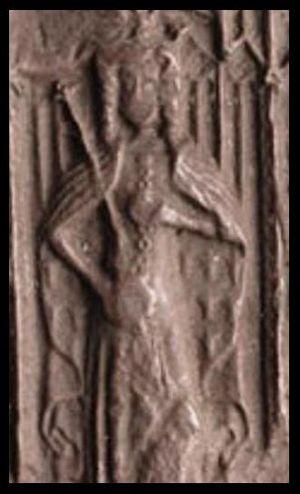
Murdoch Stuart, 2ᵉ duc d'Albany, fut un membre de la famille royale écossaise.
Cet article donne la liste des héritiers successifs du trône d'Écosse depuis l'avènement de David Iᵉʳ en 1124 jusqu'à l'Acte d'Union de 1707. Contrairement à d'autres monarchies, les règles de succession n'ont pas inclus la loi salique, mais les droits des femmes n'ont cependant pas toujours été respectés. Les héritiers mâles ont porté le titre de duc de Rothesay, créé en 1398 sur décision du roi Robert III en faveur du premier descendant mâle du monarque, qui est aujourd'hui porté par les héritiers du trône britannique.